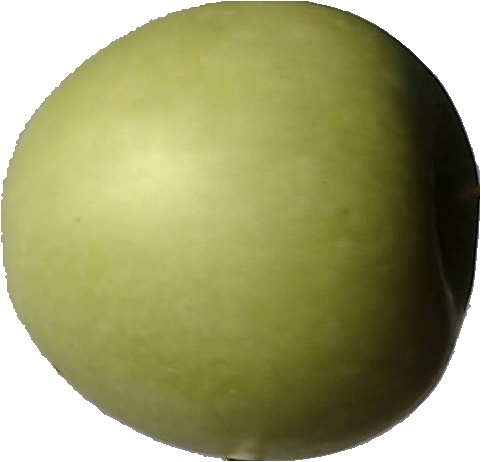
Label: apple_granny_smith_1